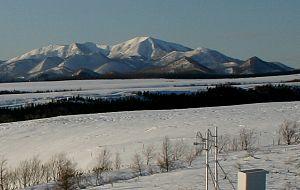
Le mont Samakke Nupuri est un stratovolcan culminant à 1 062 m d'altitude dans la péninsule de Shiretoko en Hokkaidō au nord-est du Japon.